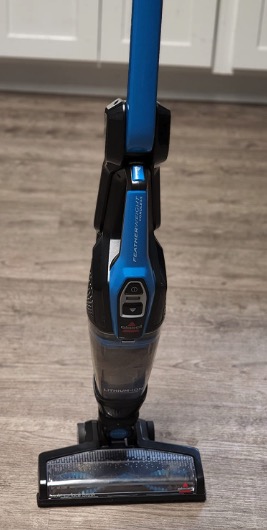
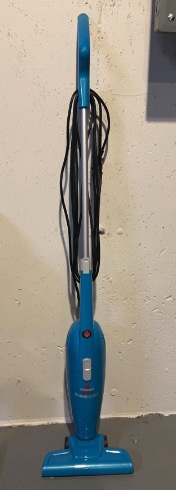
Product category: items_vacuum
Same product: no